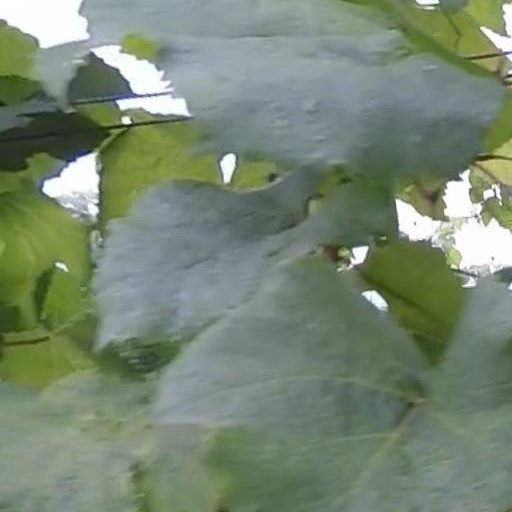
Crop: grape